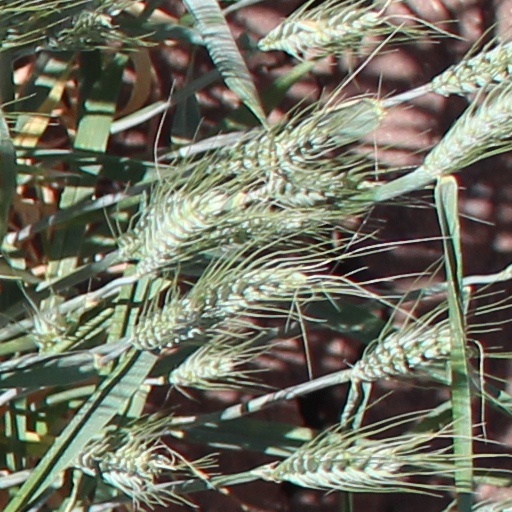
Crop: wheat